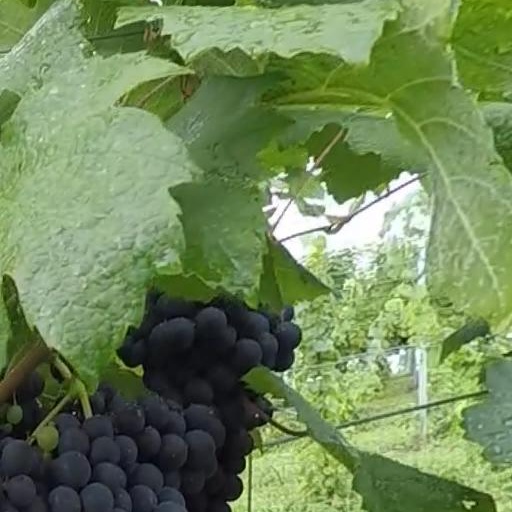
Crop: grape